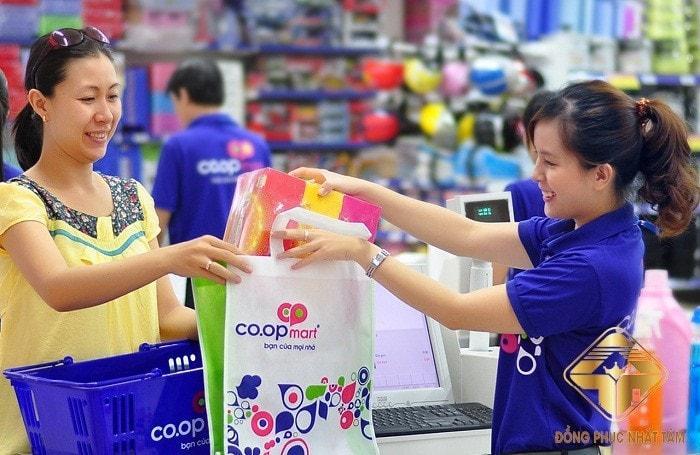
có một nữ nhân viên siêu thị đang cho hàng hoá vào trong túi